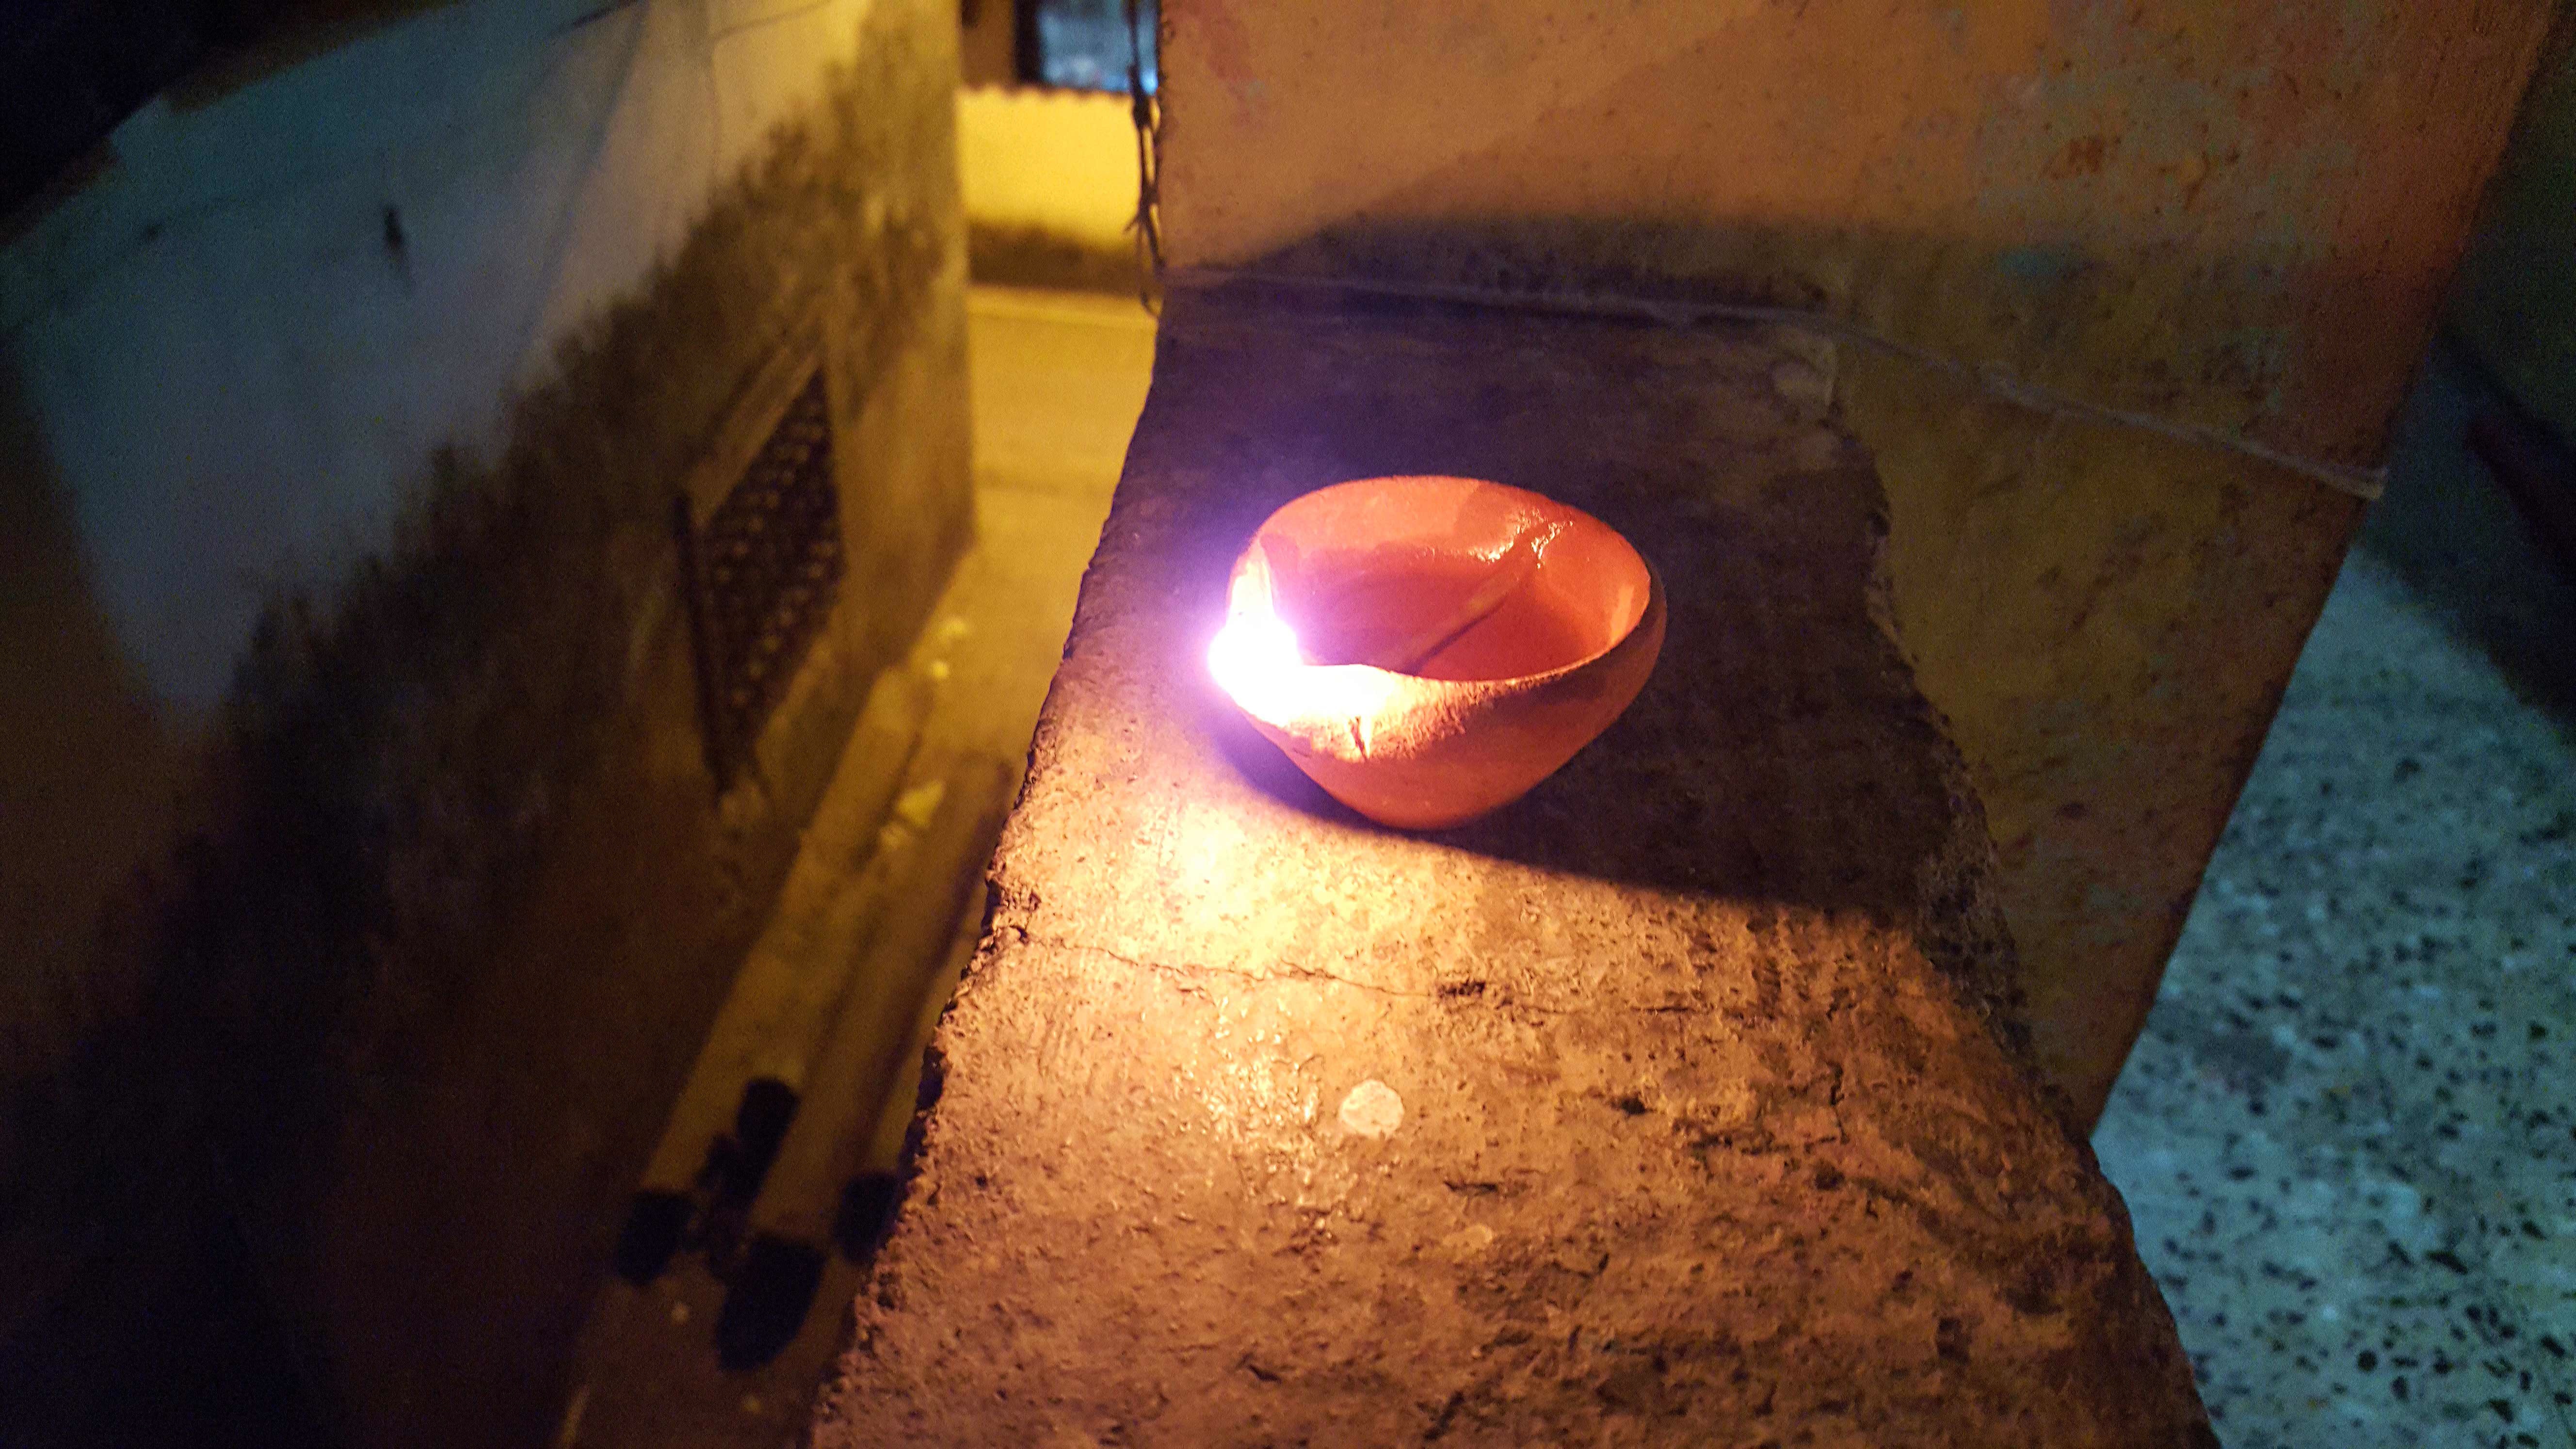
light, color, darkness, lighting, shape